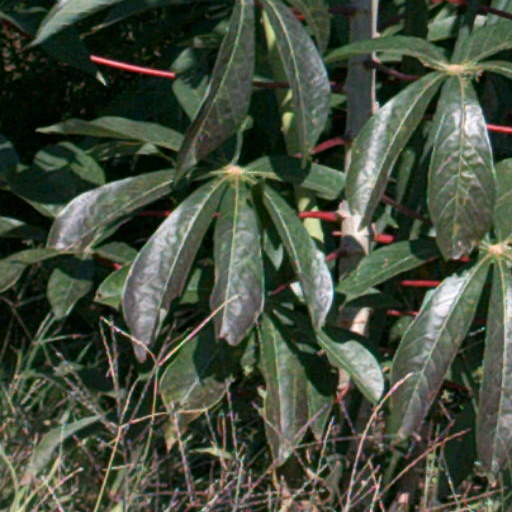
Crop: cassava